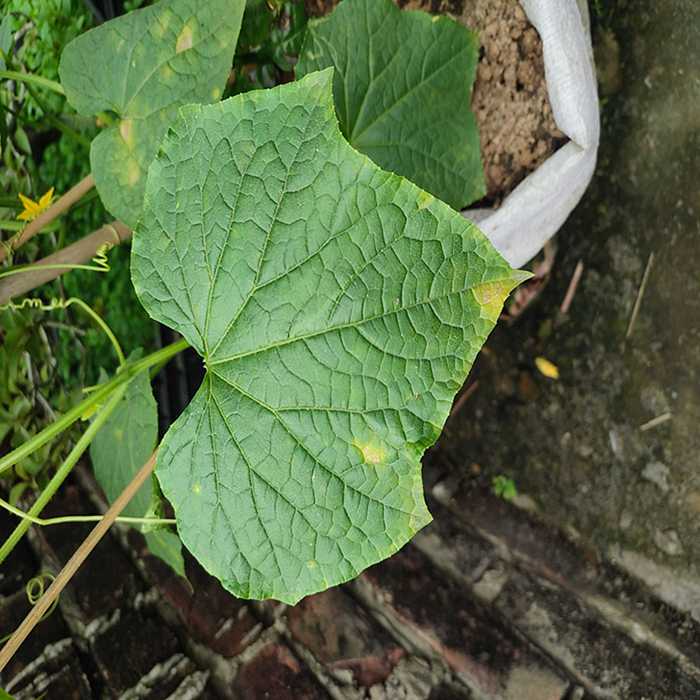
Plant: Cucumber
Label: Downy mildew